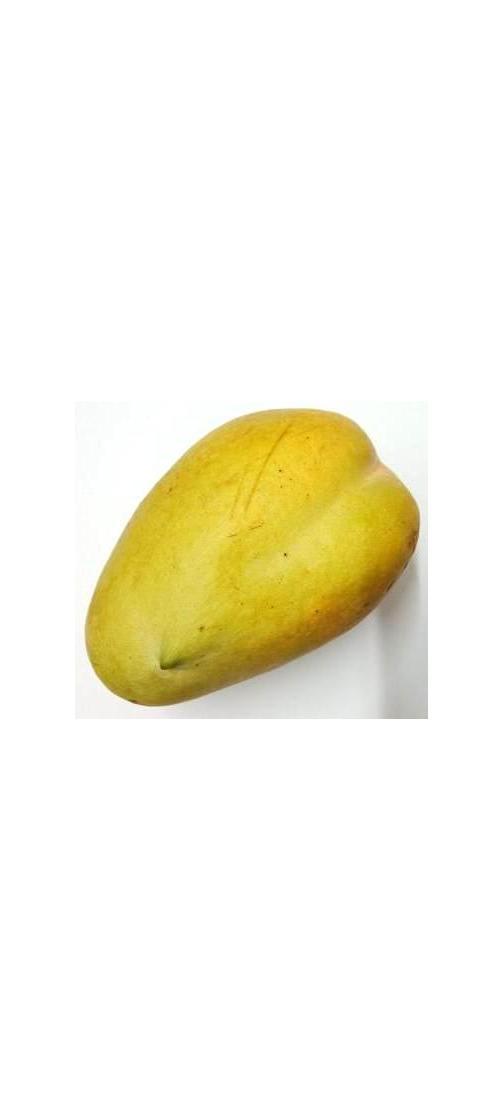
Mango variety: Bari-11